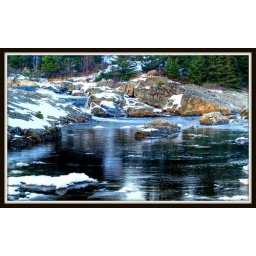
A winter river scene from Cape Broyle Newfoundland and Labrador. The local swimming hole in the area.